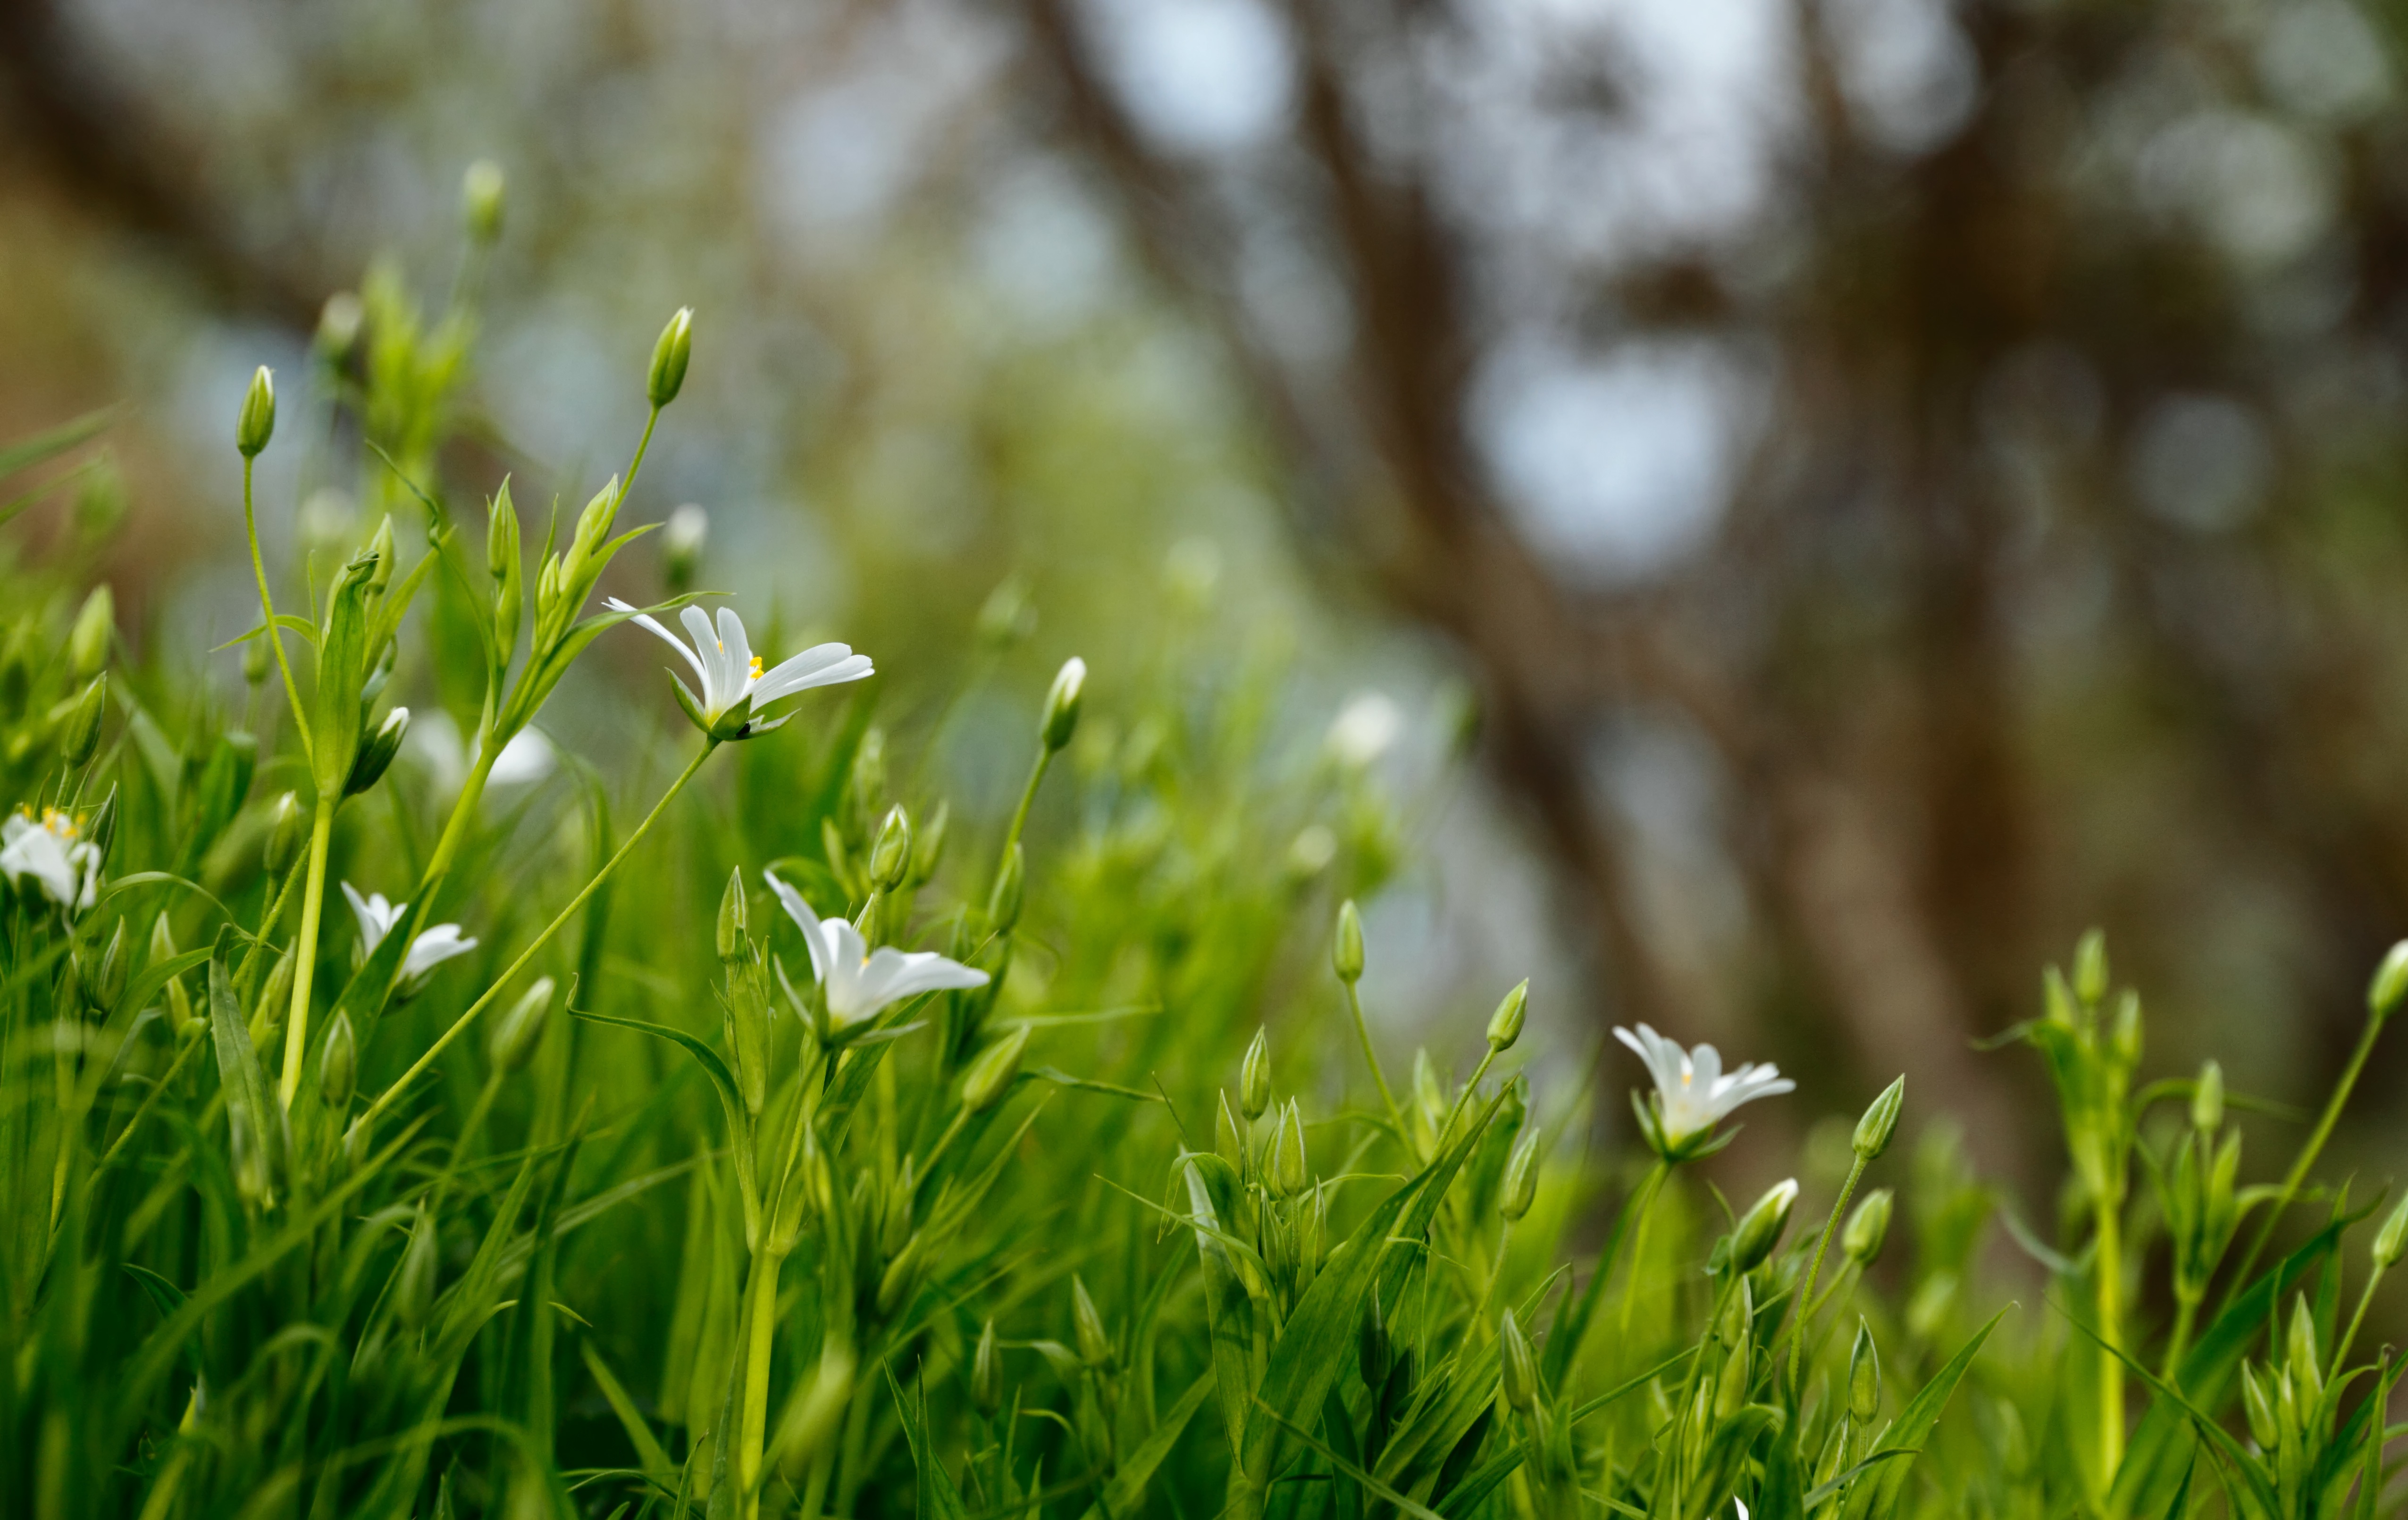
tree, nature, forest, grass, branch, blossom, light, plant, field, lawn, meadow, sunlight, leaf, flower, bloom, green, botany, flora, wildflower, flowers, grassland, woodland, habitat, blossoming, macro photography, natural environment, grass family